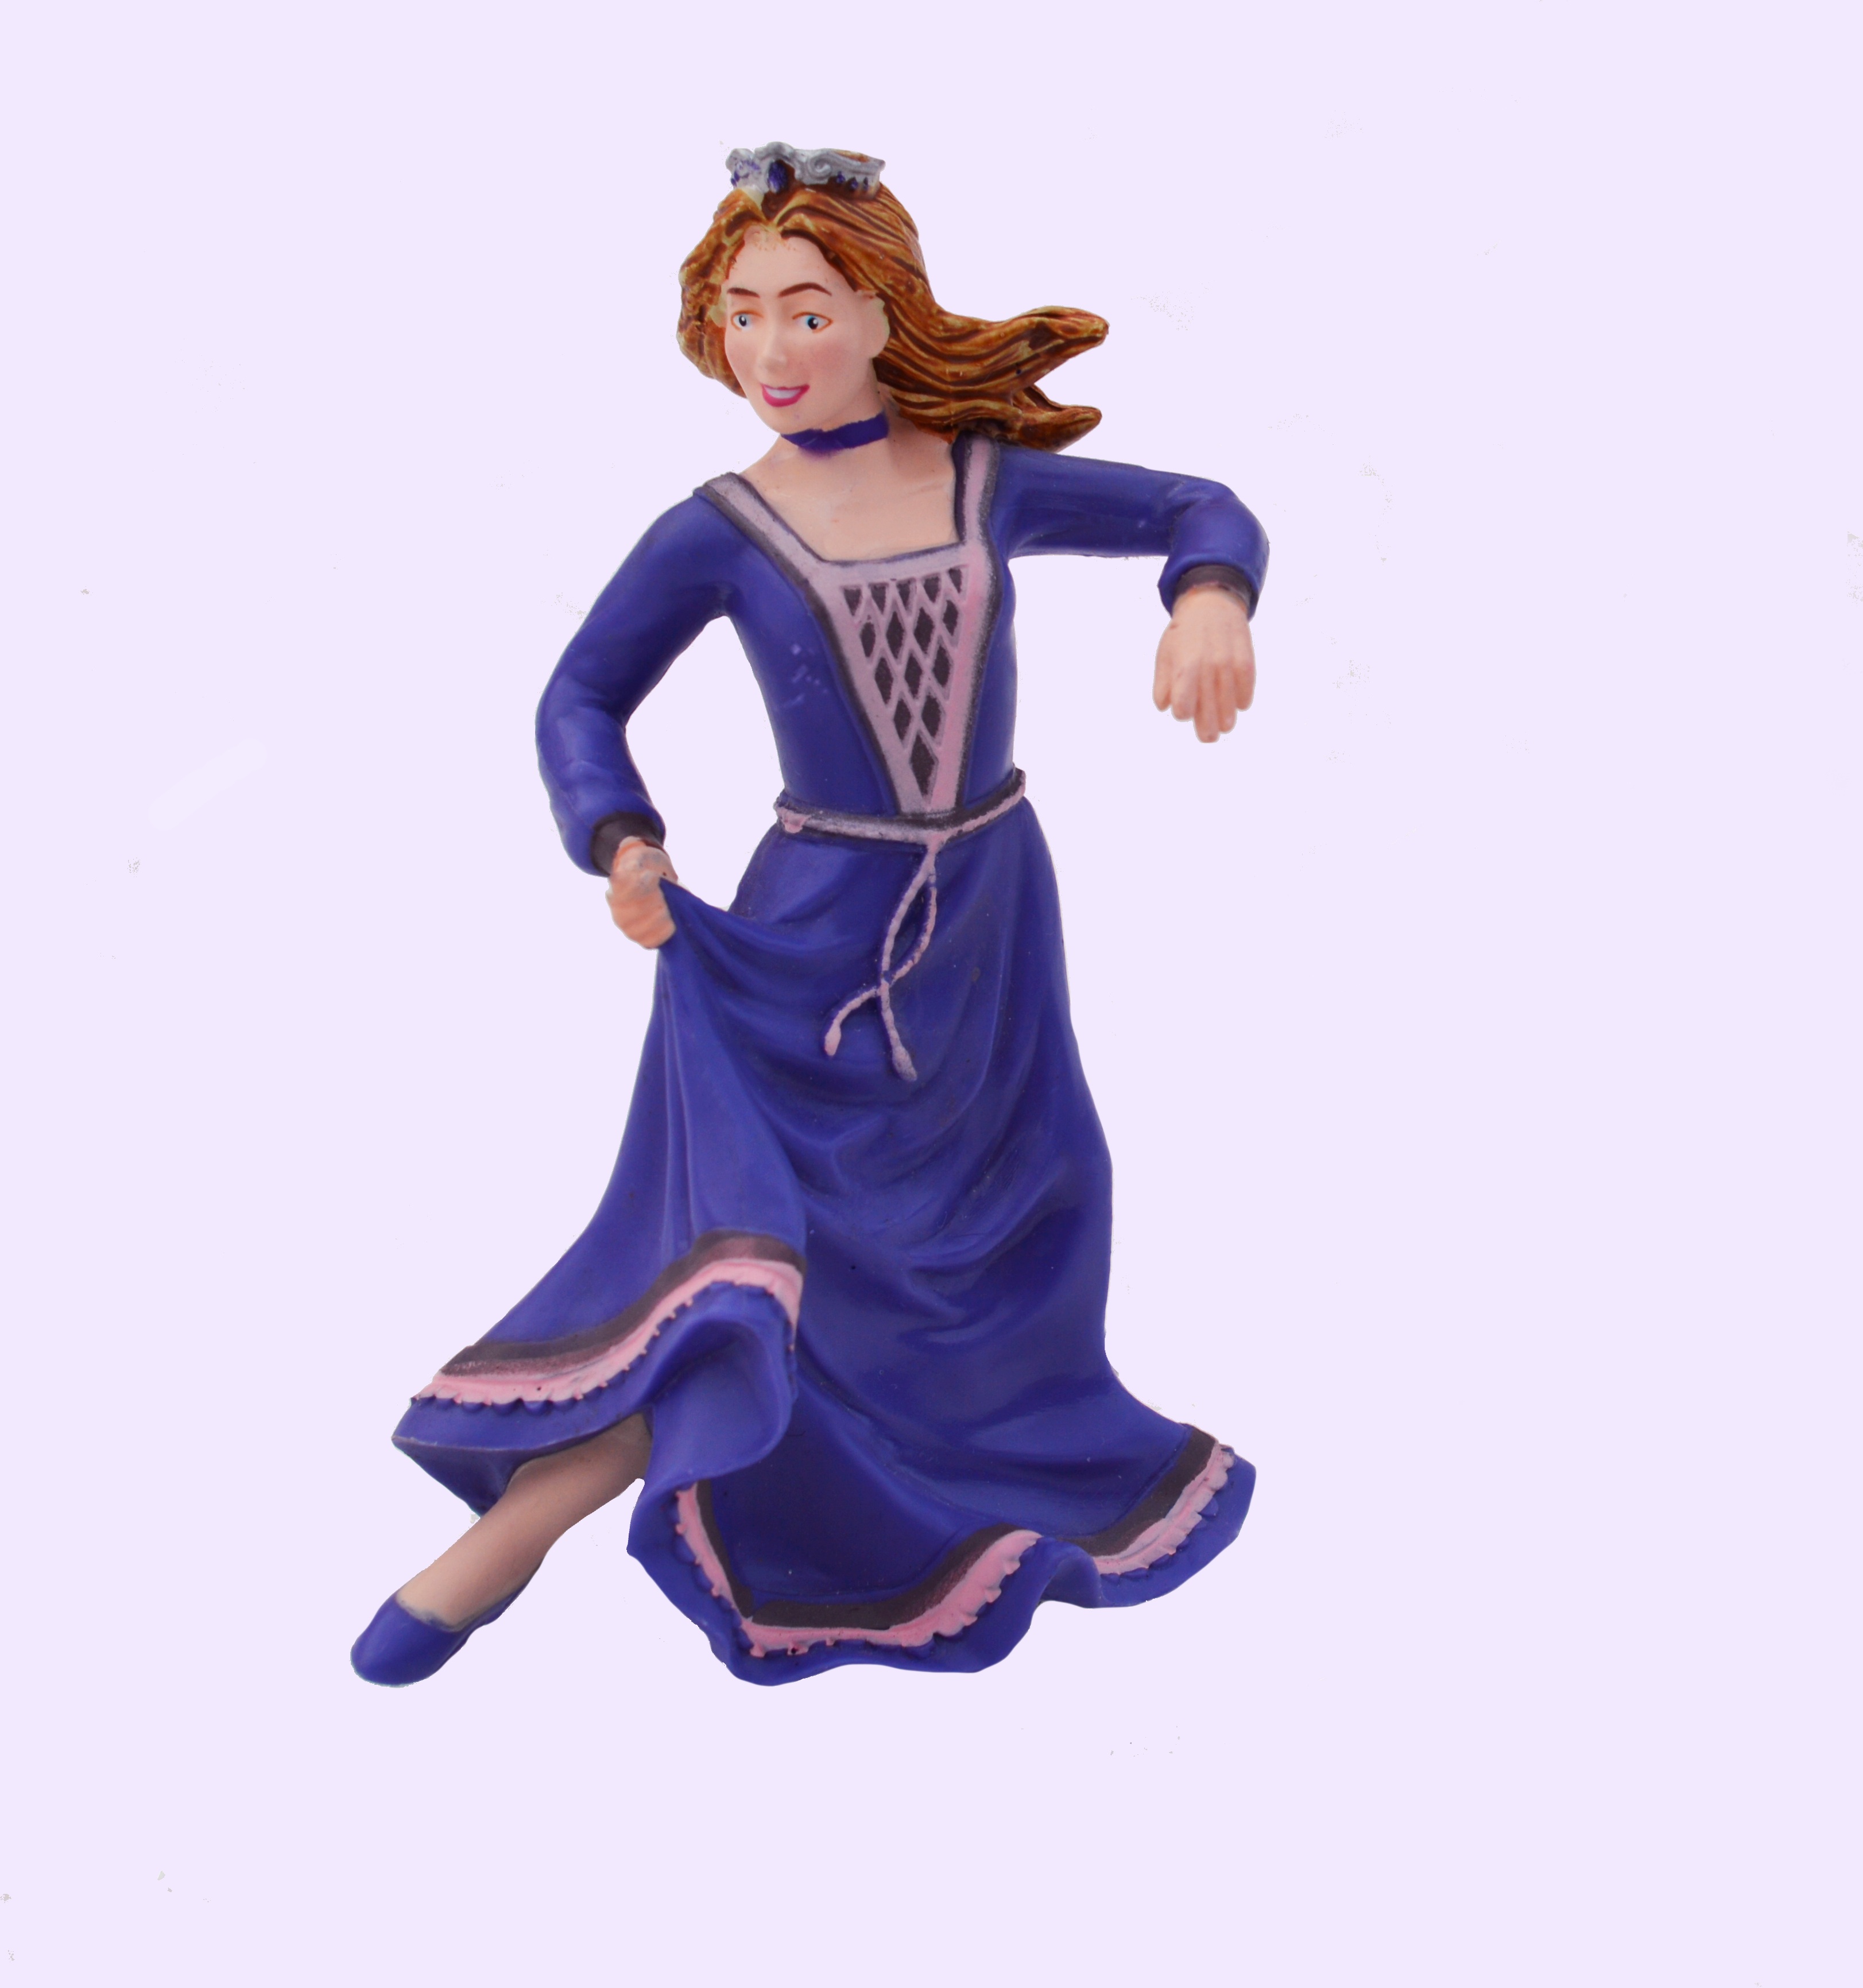
dancing, princess, dancer, dance, dress, gown, costume, girl, performance, royal, royalty, female, fashion